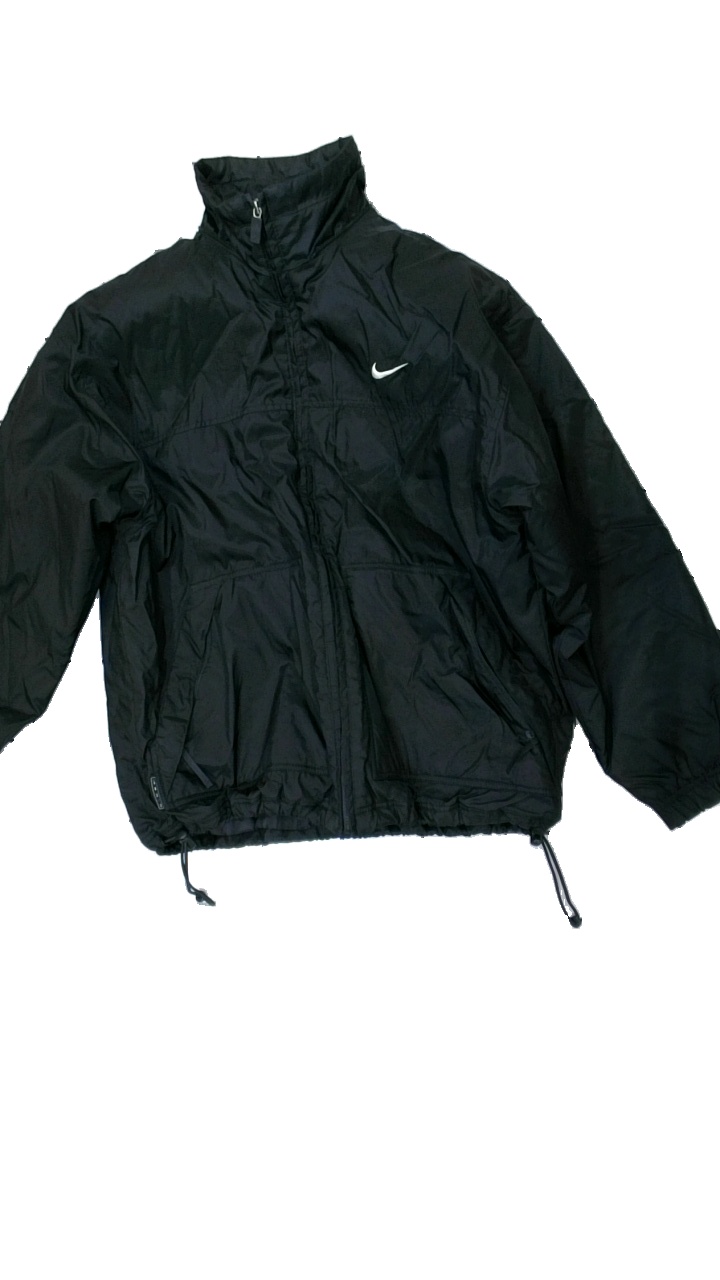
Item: Jacket (Ladies)
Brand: Nike
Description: Black sporty jacket with blue details and logo print
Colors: Black, Blue
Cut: Regular
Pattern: Logo print
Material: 90% Nylon 10% Cont?
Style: Sports
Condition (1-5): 5
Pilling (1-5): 5
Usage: Reuse
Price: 150-250